Honorat II of Savoy

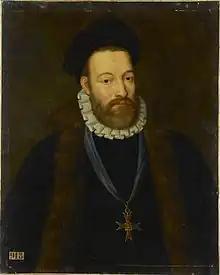
"Honorat II de Savoie, marquis de Villars, Amiral de France en 1569", musée historique de Versailles in 1834.

Honorat de Savoie, marquis of Villars (c. 1511 – 20 September 1580, Le Grand-Pressigny) was a marshal of France and admiral of France. Born into a cadet branch of the House of Savoy, he fought for first Francis I, and then Henri II during the Italian Wars. This included fighting at Hesdin and the battle of Saint-Quentin. During this period he also conducted diplomacy for the French court, and was involved in the negotiations that brought an end to the Italian Wars. Subsequently, he received the office of lieutenant-general of Languedoc, in which he suppressed Huguenots for several years before resigning the commission in 1562.